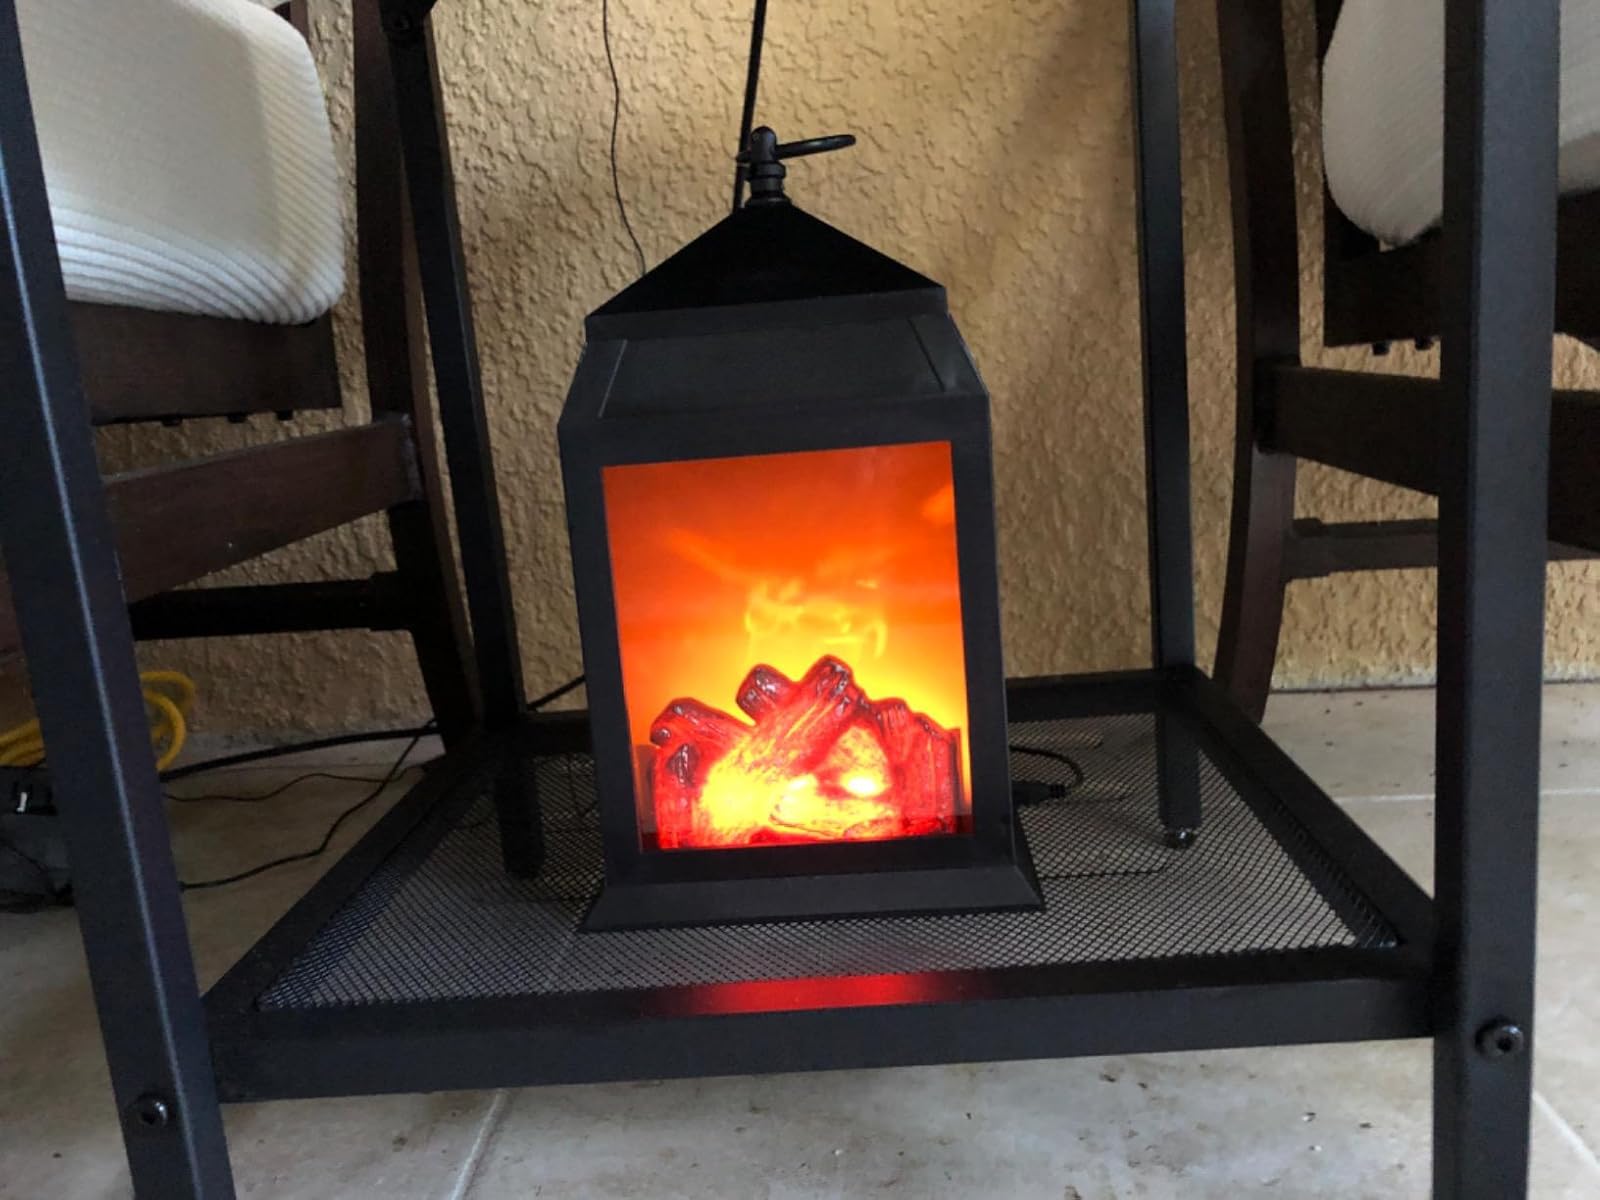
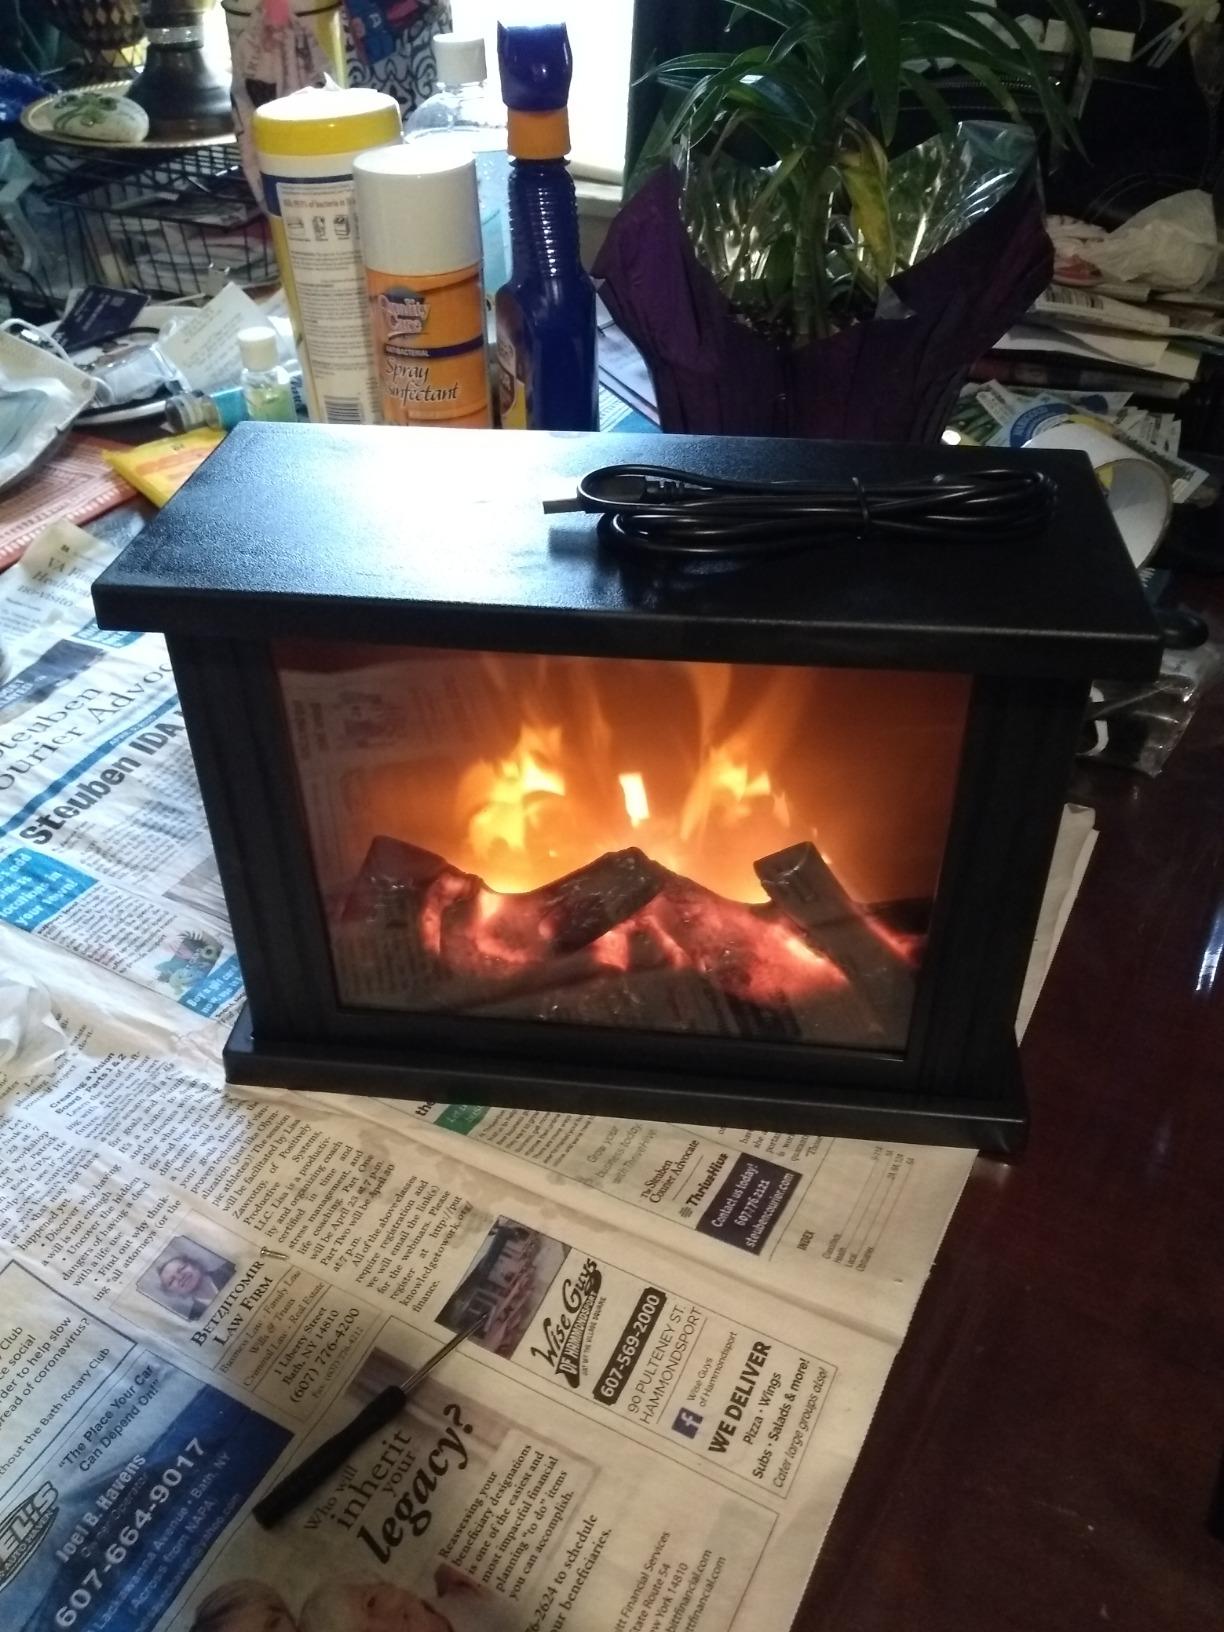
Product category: lantern
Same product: no